Pelaheia Lytvynova

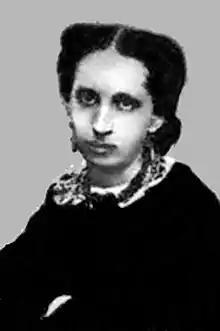

Pelaheia or Polina Yakivna Lytvynova-Bartosh (1833–1904) was a Ukrainian ethnographer and folklorist.